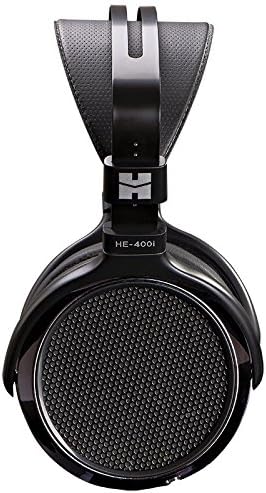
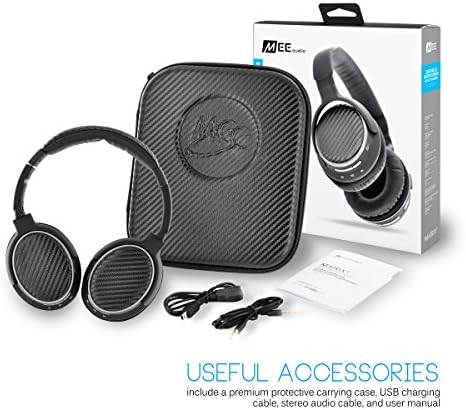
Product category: headphones
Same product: no